Architecture of the United Arab Emirates

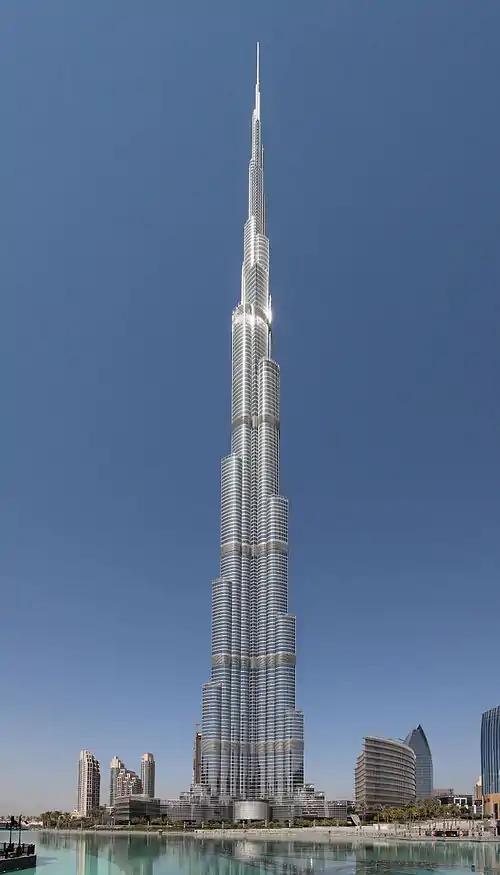
Burj Khalifa, the world's tallest building

The architecture of the United Arab Emirates has undergone dramatic transformation in recent decades, from operating as a collection of fishing villages to a global business hub known for its innovation and dynamism. Between the 1960s and 1970s, architecture in the United Arab Emirates (UAE) remained solely traditional, with narrow alleys and windtower houses still in use, reflective of a strong Bedouin heritage. Architecture is influenced by elements of Islamic, Arabian and Persian culture.